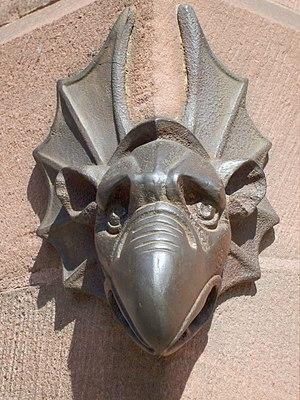
La cathédrale Notre-Dame de Strasbourg est une cathédrale gothique catholique située à Strasbourg, en région Grand Est, dans le département français du Bas-Rhin en Alsace.